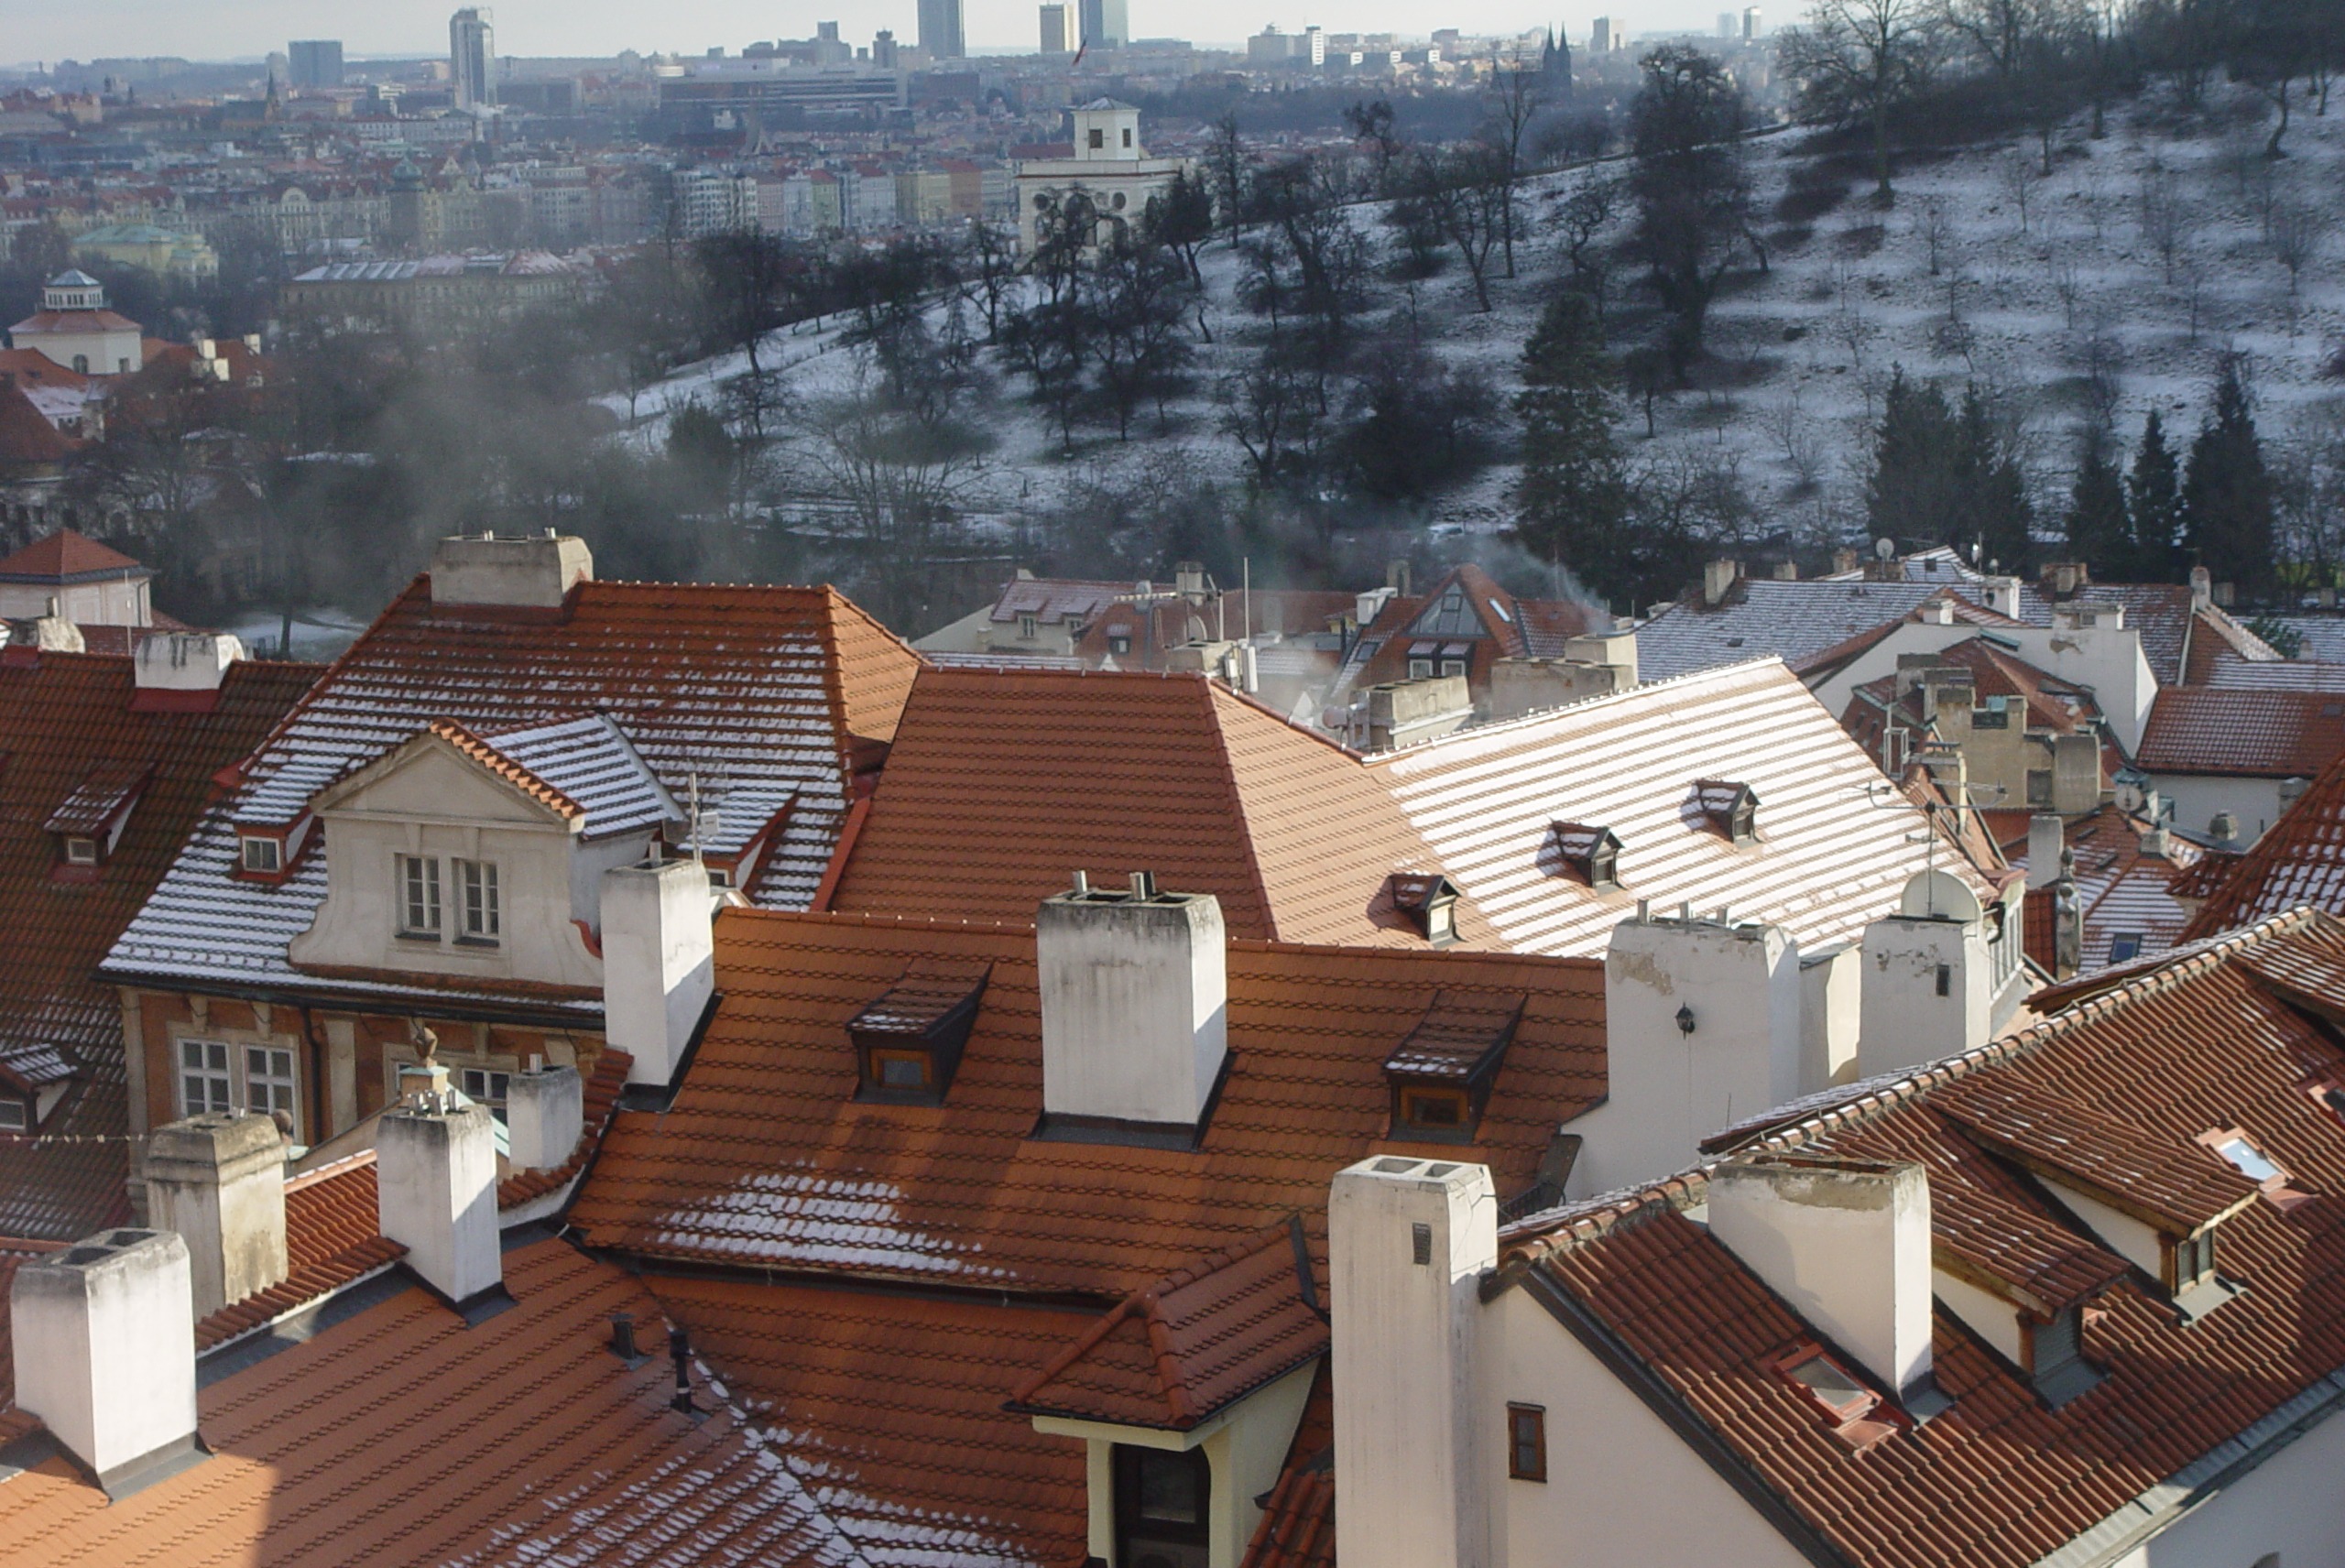
snow, winter, house, town, roof, home, village, suburb, facade, property, estate, chimneys, neighbourhood, residential area, human settlement, outdoor structure